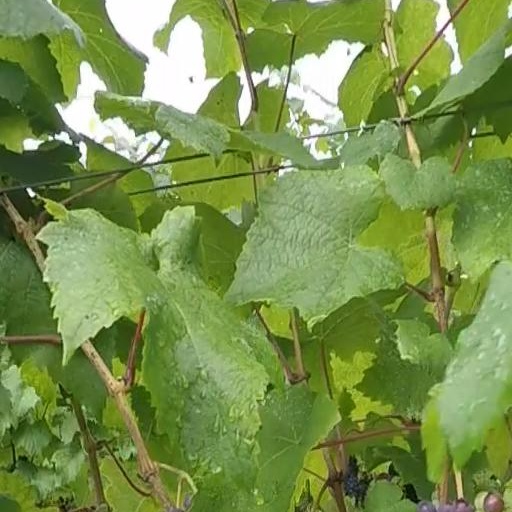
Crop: grape